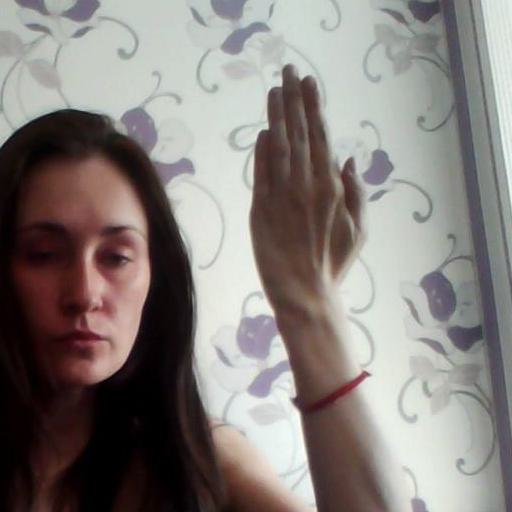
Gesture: stop_inverted